Troupes de marine

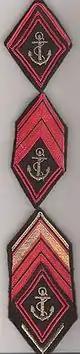
Badges and rank of Corporal and Corporal Chief of Marine troops

The officers and senior non-commissioned-officer can wear, in special circumstances, a sword as a part of their dress uniform. This sword has a straight-edge blade, in contrast to other Army Corps' curved sabers and thus similar to those of the Royal Marines and the rest of the British Armed Forces. Since the Second World War, the sword is very rarely used.